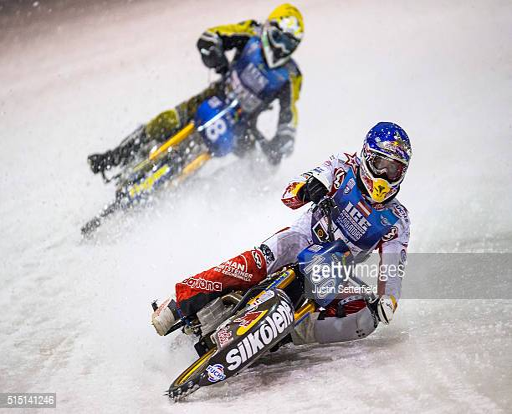
person in action during event